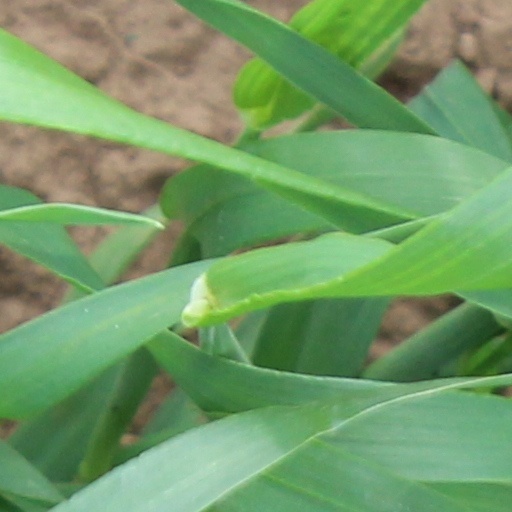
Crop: wheat